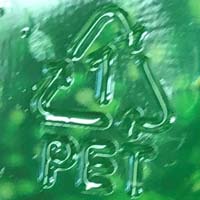
Plastic recycling code class: 1_polyethylene_PET